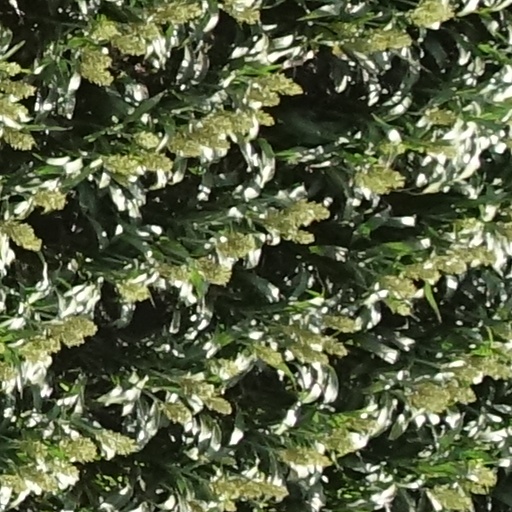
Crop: sorghum